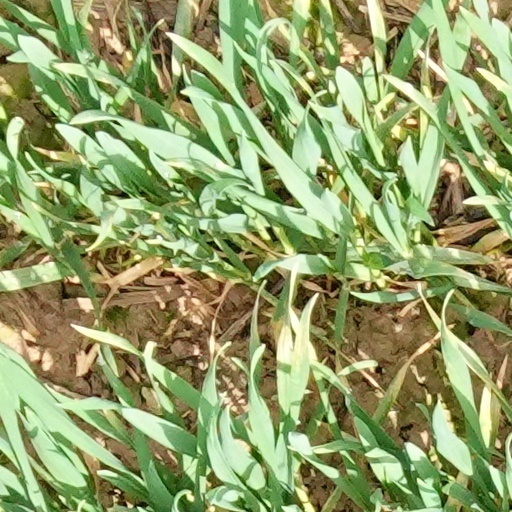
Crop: wheat